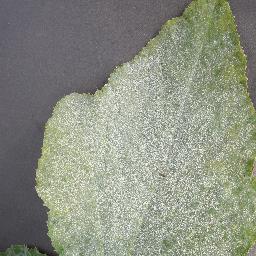
Label: Squash___Powdery_mildew